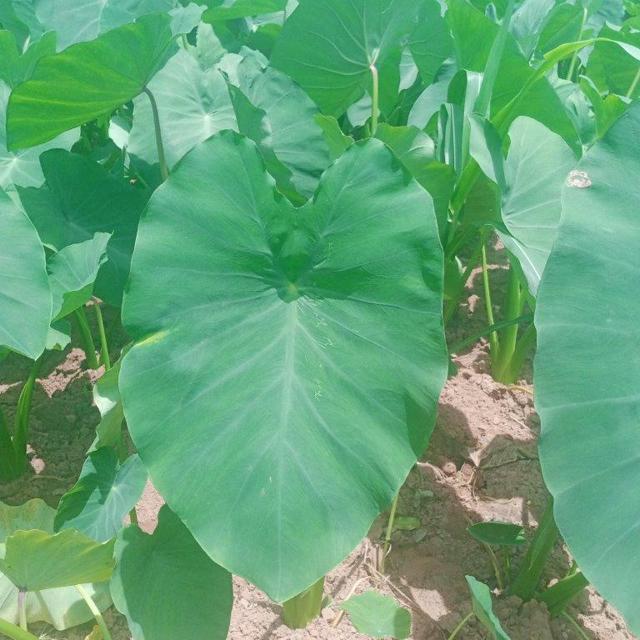
Label: Healthy